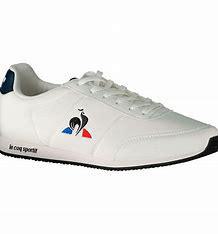
Brand: Le
Model: Coq Sportif 100